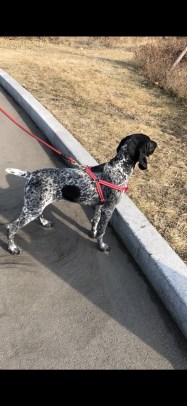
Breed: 211-n000059-German_short_haired_pointer